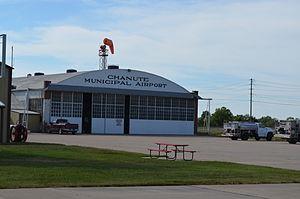
Chanute est une ville du comté de Neosho dans le Kansas aux États-Unis. Cette ville est fondée le 1ᵉʳ janvier 1873 et a été nommé en fonction du nom de l'ingénieur ferroviaire et le pionnier de l'aviation Octave Chanute.